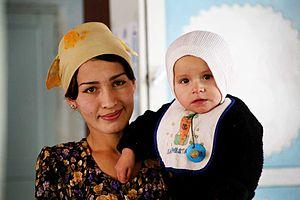
Le Tadjikistan, en forme longue la république du Tadjikistan ou la république de Tadjikistan, est un pays montagneux d'Asie centrale, sans accès à la mer. Sa capitale est Douchanbé. Il est limitrophe du Kirghizistan au nord-nord-est, de la Chine à l'est, de l'Afghanistan au sud-sud-ouest et de l'Ouzbékistan à l'ouest. C'est le seul État issu de l'ancienne Asie centrale soviétique où la langue dominante n'est pas une langue turque mais iranienne, le tadjik. Les Tadjiks, qui forment le groupe ethnique majoritaire, appartiennent à la famille des peuples iraniens.